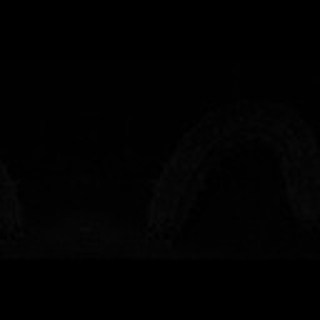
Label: cotton_army_worm